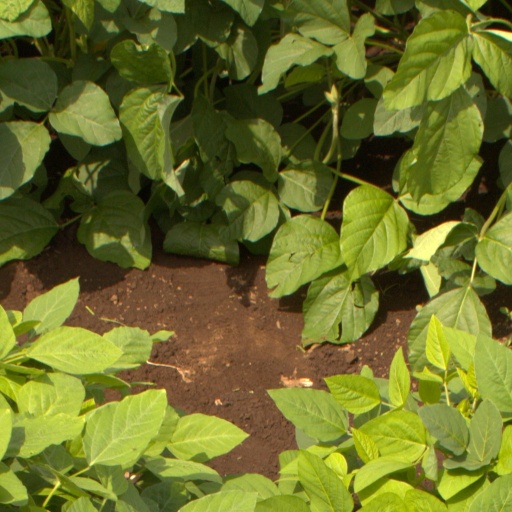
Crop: soybean